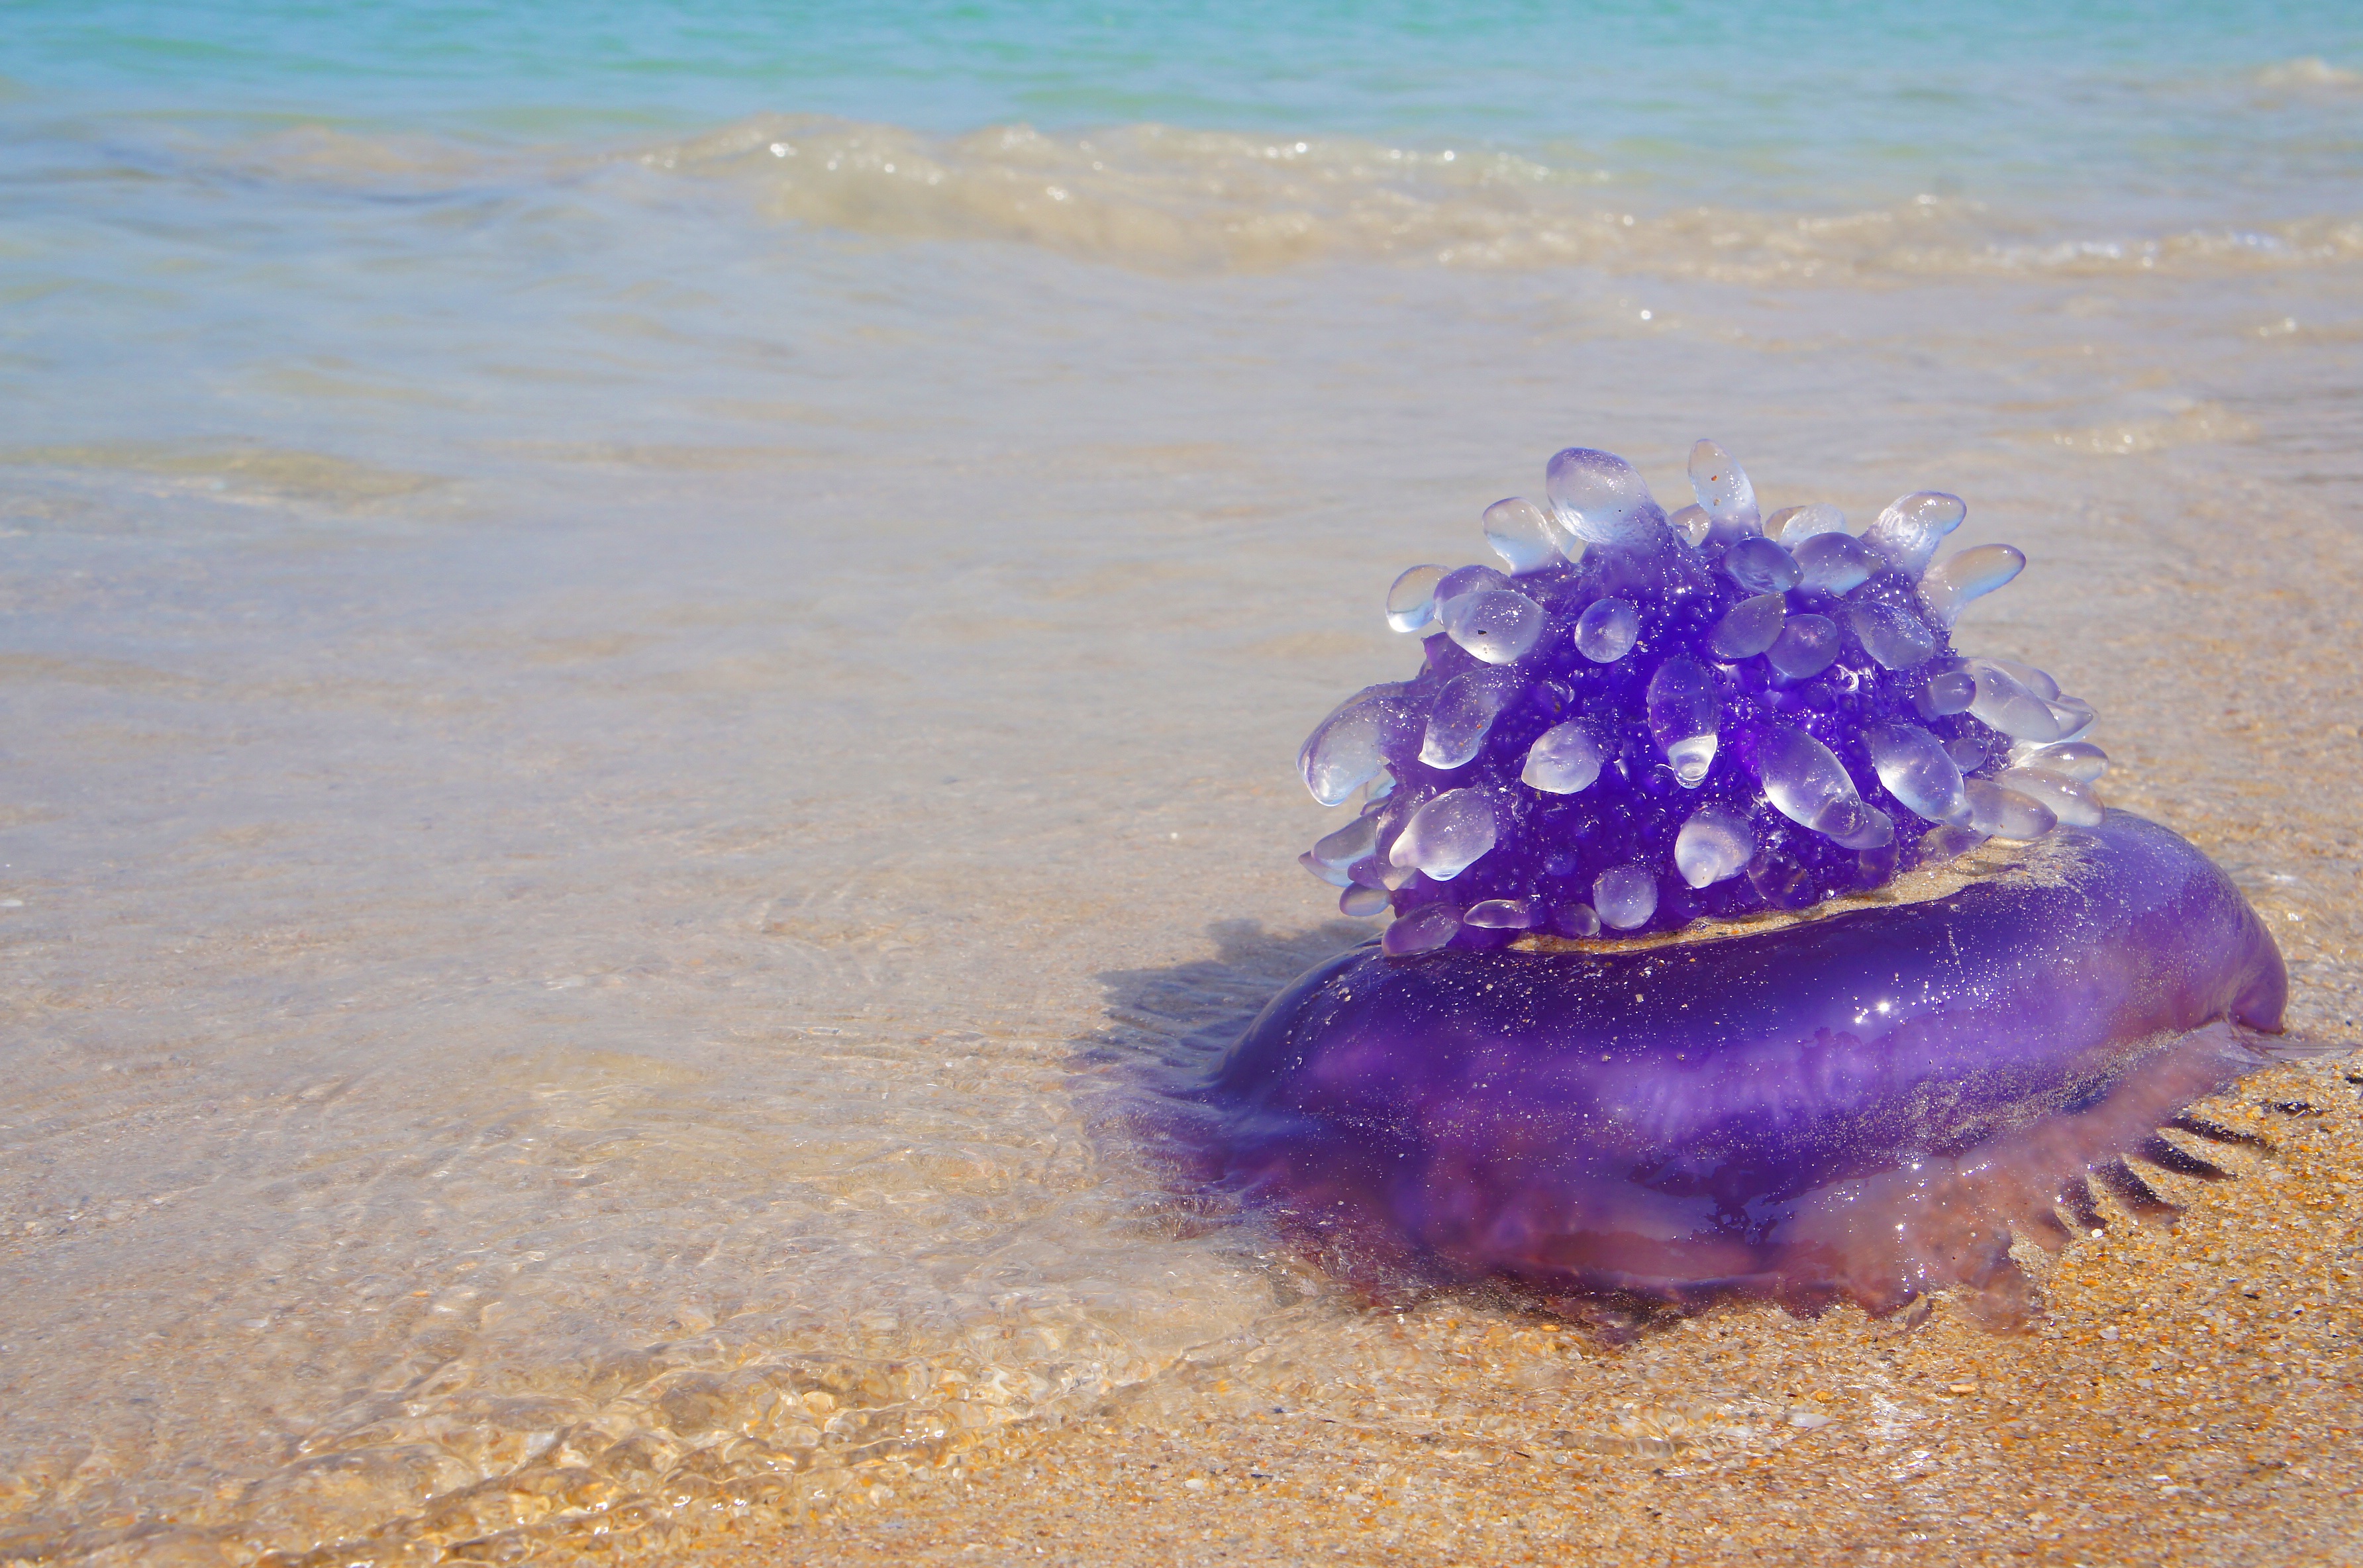
beach, sea, water, nature, sand, petal, wildlife, tropical, blue, material, coral, invertebrate, medusa, marine, exotic, marine biology, marine invertebrates